Battle of Chickamauga

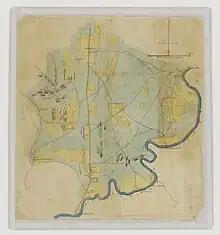
Confederate-produced watercolor map of the Battle of Chickamauga

Union Brig. Gen. Thomas J. Wood's division was ordered to march north from Lee and Gordon's Mill around 3p.m. His brigade under Col. George P. Buell was posted north of the Viniard house while Col. Charles Harker's brigade continued up the LaFayette Road. Harker's brigade arrived in the rear of Fulton's and McNair's Confederate regiments, firing into their backs. Although the Confederates retreated to the woods east of the road, Harker realized he was isolated and quickly withdrew. At the Viniard house, Buell's men were attacked by part of Brig. Gen. Evander M. Law's division of Hood's corps. The brigades of Brig. Gens. Jerome B. Robertson and Henry L. Benning pushed southwest toward the Viniard field, pushing back Brig. Gen. William Carlin's brigade (Davis's division) and fiercely struck Buell's brigade, pushing them back behind Wilder's line. Hood's and Johnson's men, pushing strongly forward, approached so close to Rosecrans's new headquarters at the tiny cabin of Widow Eliza Glenn that the staff officers inside had to shout to make themselves heard over the sounds of battle. There was a significant risk of a Federal rout in this part of the line. Wilder's men eventually held back the Confederate advance, fighting from behind a drainage ditch.